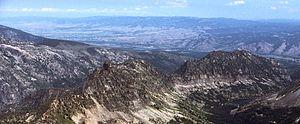
Cet article présente une chronologie de l’expédition de Lewis et Clark à travers le continent nord-américain.